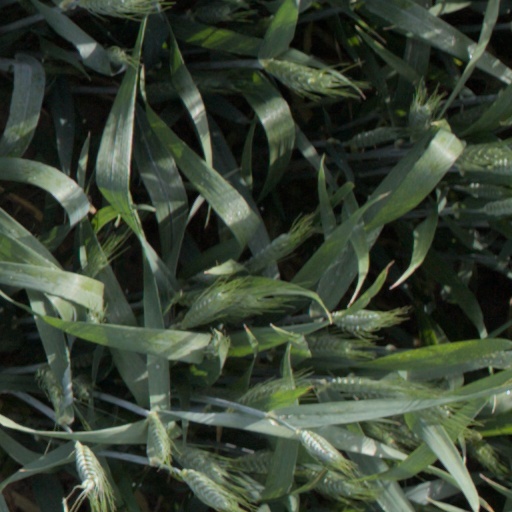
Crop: wheat